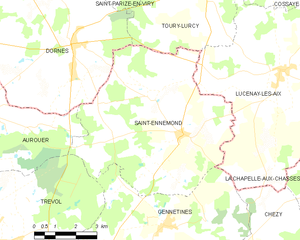
Carte des communes françaises: Saint-Ennemond